Seth Lakeman

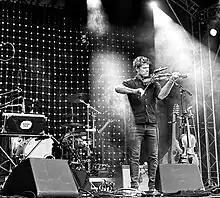
Lakeman performing at Hampton Pool, London, in July 2023

Seth Bernard Lakeman (born 26 March 1977) is an English singer, songwriter and multi-instrumentalist, who is most often associated with the fiddle and tenor guitar, but also plays the viola and banjo. Nominated for the 2005 Mercury Music Prize, Lakeman has belonged to several musical ensembles, including one with his two brothers, fellow folk musicians Sam Lakeman and Sean Lakeman, but has most recently established himself as a solo act.